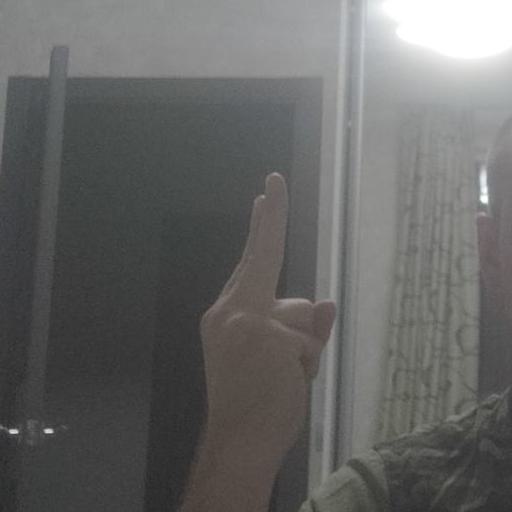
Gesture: two_up_inverted